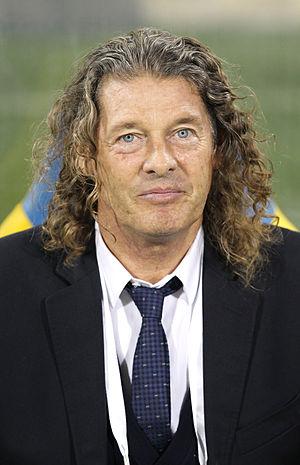
Bruno Metsu né le 28 janvier 1954 à Coudekerque-Branche et mort dans cette même ville le 15 octobre 2013 est un footballeur professionnel puis entraîneur de football français. Il a mené le Sénégal en quarts de finale de la Coupe du monde 2002.